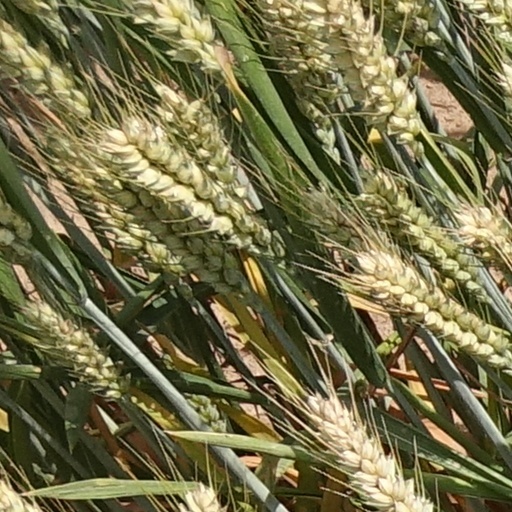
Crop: wheat